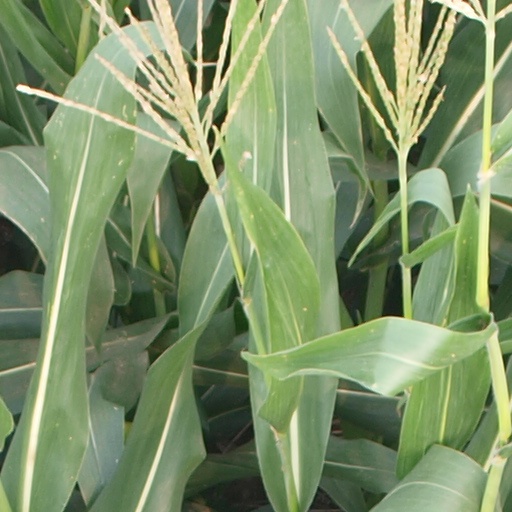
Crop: maize; corn